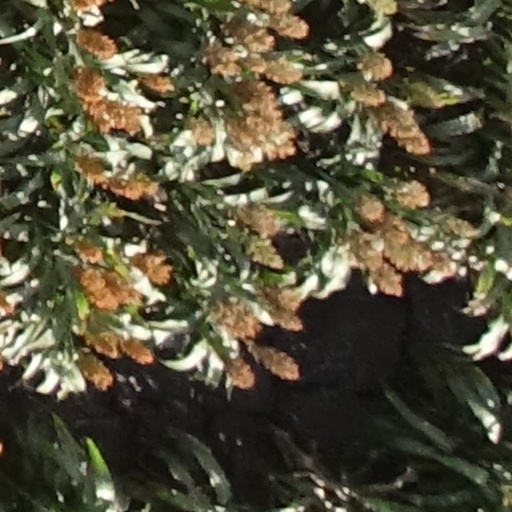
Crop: sorghum